Bob Heffron

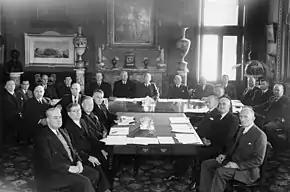
Heffron (centre, beneath mantlepiece) at the New South Wales University of Technology council's first meeting in July 1949

In November 1952 he appointed Harold Wyndham as the director-general of education, and commissioned him to chair a committee tasked to completely review the Secondary education system in New South Wales and make recommendations for improvements. The committee's report, popularly referred to as "The Wyndham Report", was presented to Heffron in October 1957 and gave rise to the Public Education Act of 1961, being brought into effect in 1962, during Heffron's term as premier. Key amongst the changes was the objective of presenting all students with the opportunity to experience a wide range of subjects, including visual arts, industrial arts, music and drama, and a wide range of languages. The five-year secondary school system was abandoned in favour of adding another year to the course, with major statewide external examinations at the end of the tenth (School Certificate) and the twelfth (Higher School Certificate) years of schooling.